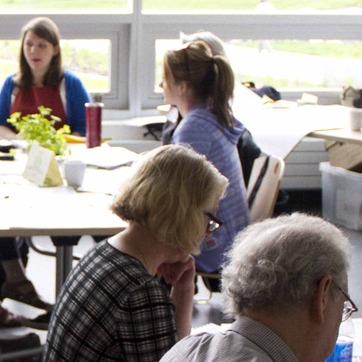
Material: hair